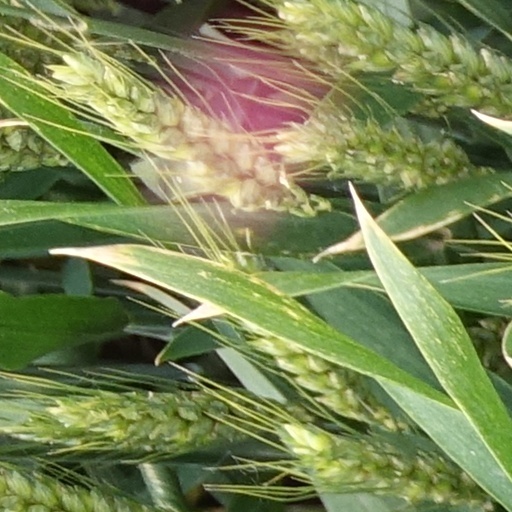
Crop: wheat